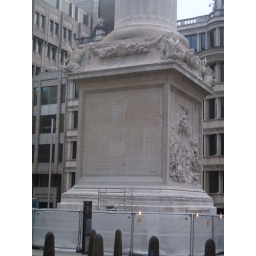
base to the monument in memory of the great fire of 1666